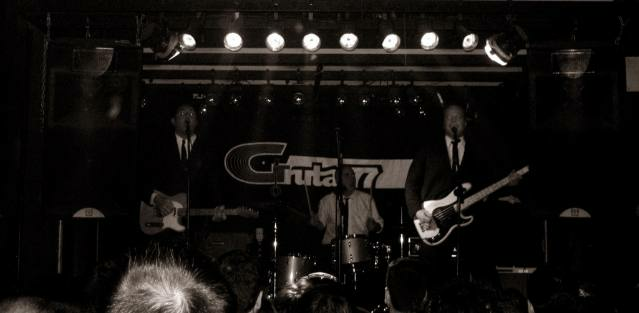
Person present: Yes